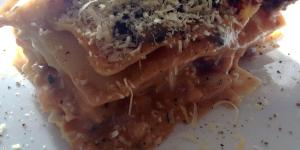
lasana de pollo y carne molida